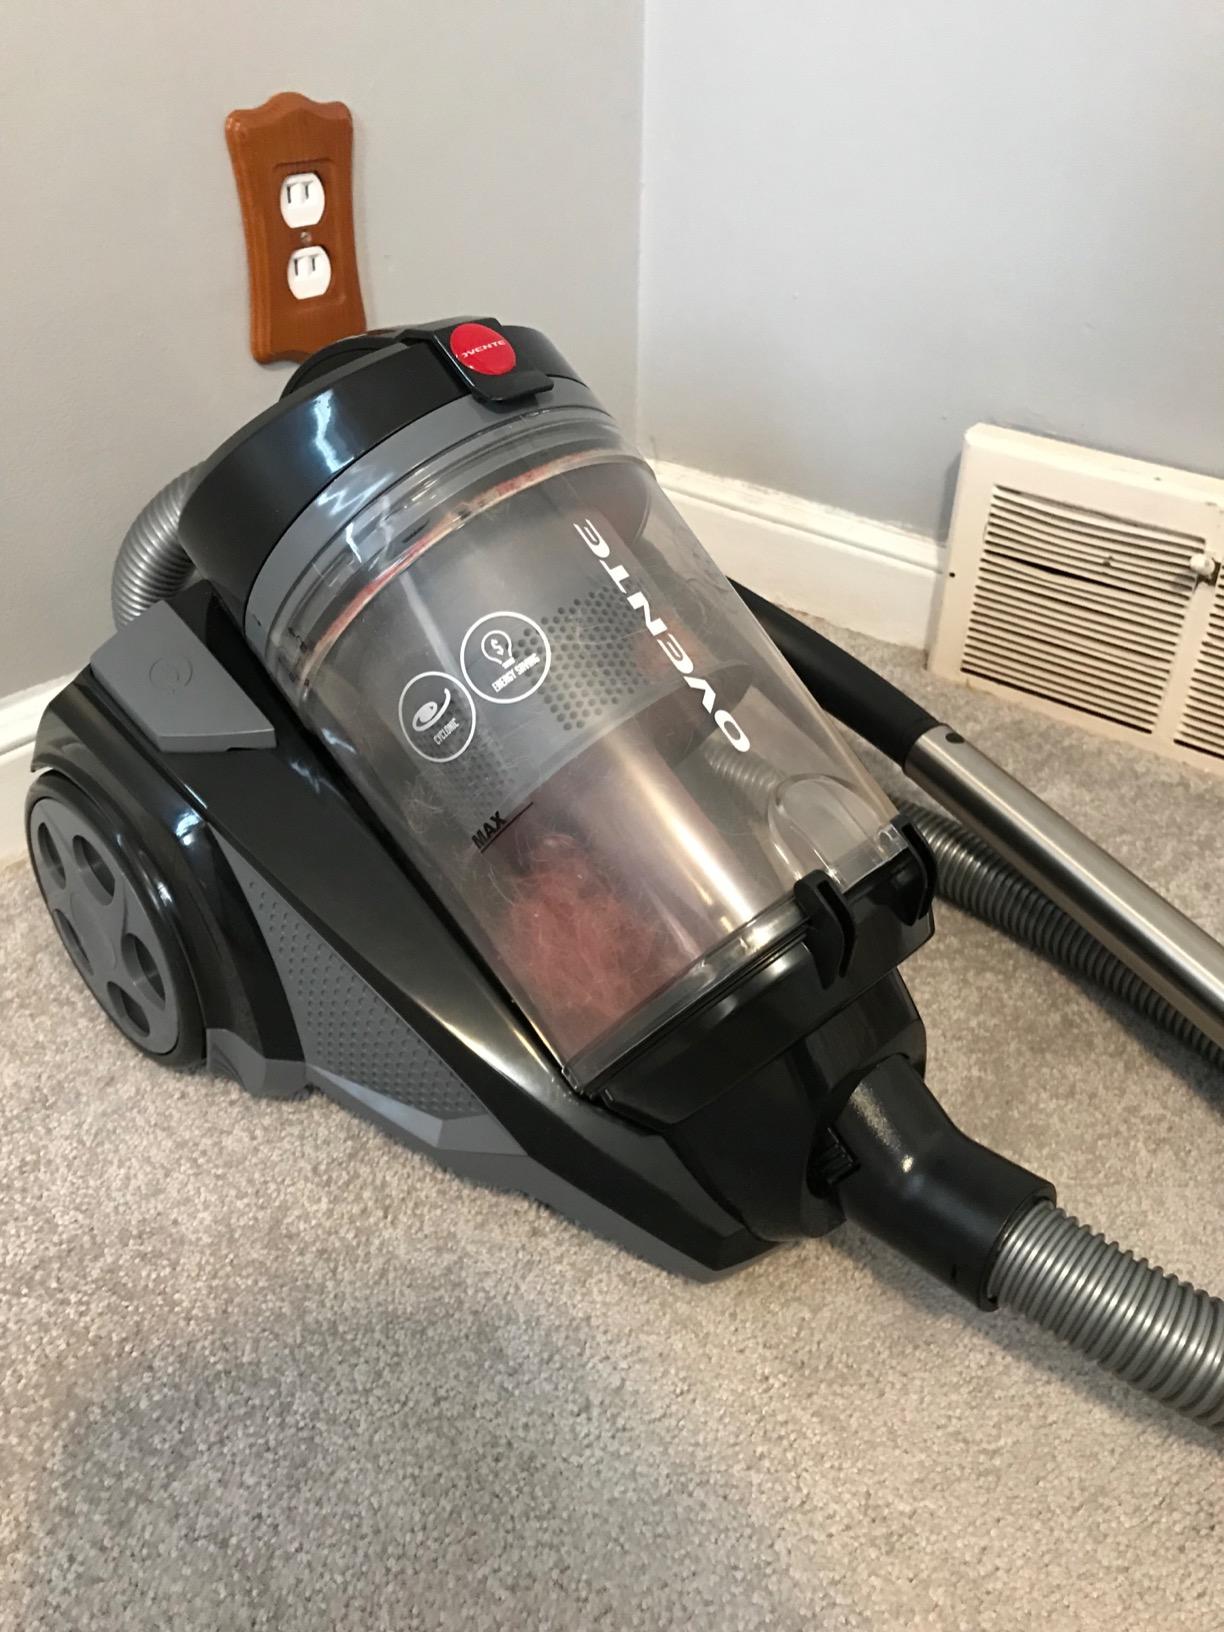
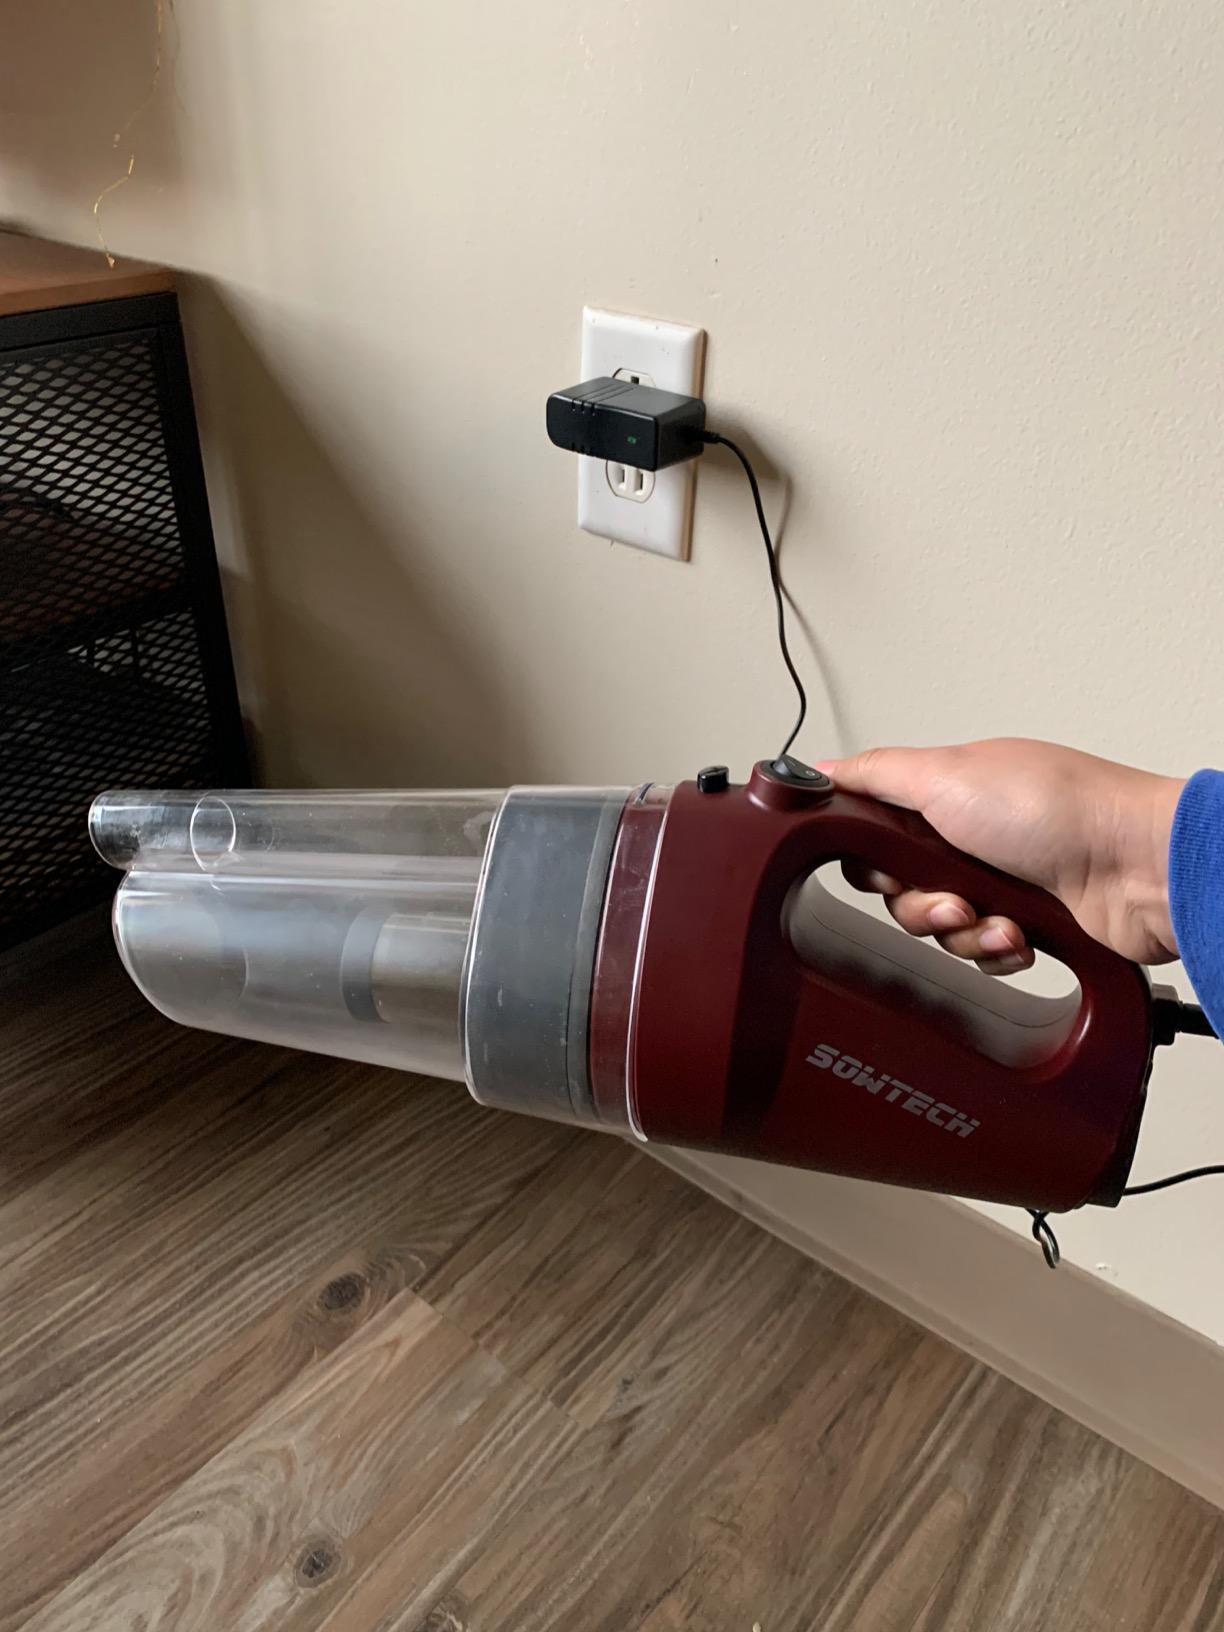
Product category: items_vacuum
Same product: no